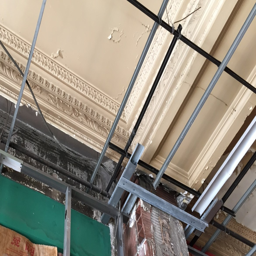
even before we started work , we could see the space had beautiful bones .